Foam Fotografiemuseum Amsterdam

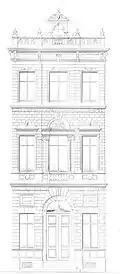
Design of Museum Fodor

The museum is in the historic Grachtengordel neighborhood of Amsterdam, across the Keizergracht from Museum Van Loon. The building in which Foam is located has a history dating back to Carel Joseph Fodor (1801–1860). Fodor first bought Keizersgracht 611, and later also bought the adjacent warehouse and residential house at Keizersgracht 609. Fodor destined the warehouse in his testament as the exhibition space that should receive the name Museum Fodor. Between 1863 and 1994, Museum Fodor was open to the public. Between 1994 and 2001 the Nederlands Vormgevingsinstituut was located in these buildings.